Schuman-Josaphat tunnel

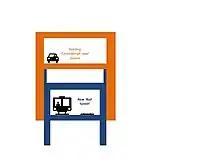
Rail tunnel structure (in blue) as it fits in/under the road tunnel foundations (in orange)

The project began in June 2008 and was planned to take 1,645 days to complete. Construction is taking place in two phases. Firstly, the shell was dug out, which finished in late 2011. Secondly, equipping the tunnel with tracks, etc. was scheduled to last from late 2010 to late 2013. In fact, track laying began in 2014.